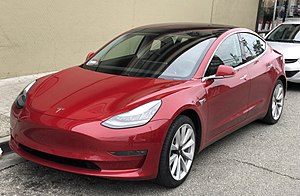
Tesla Model 3
Tesla Model 3